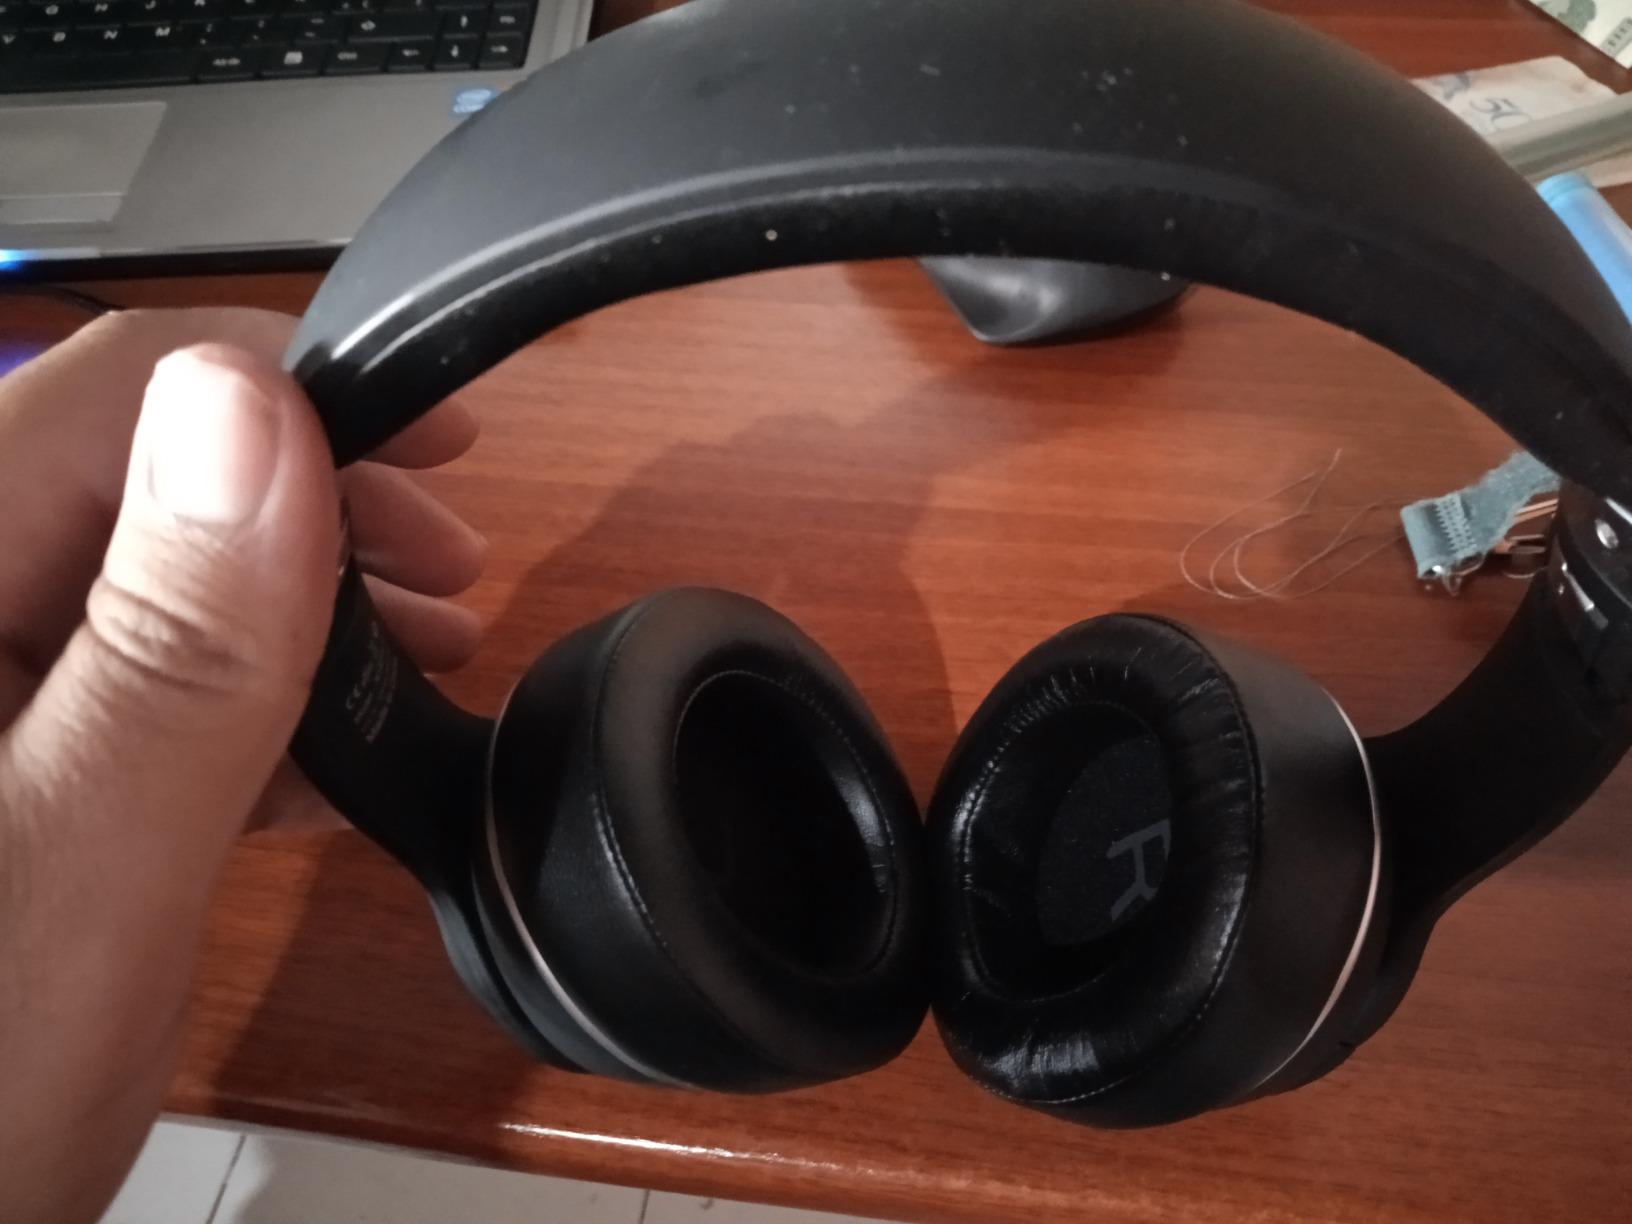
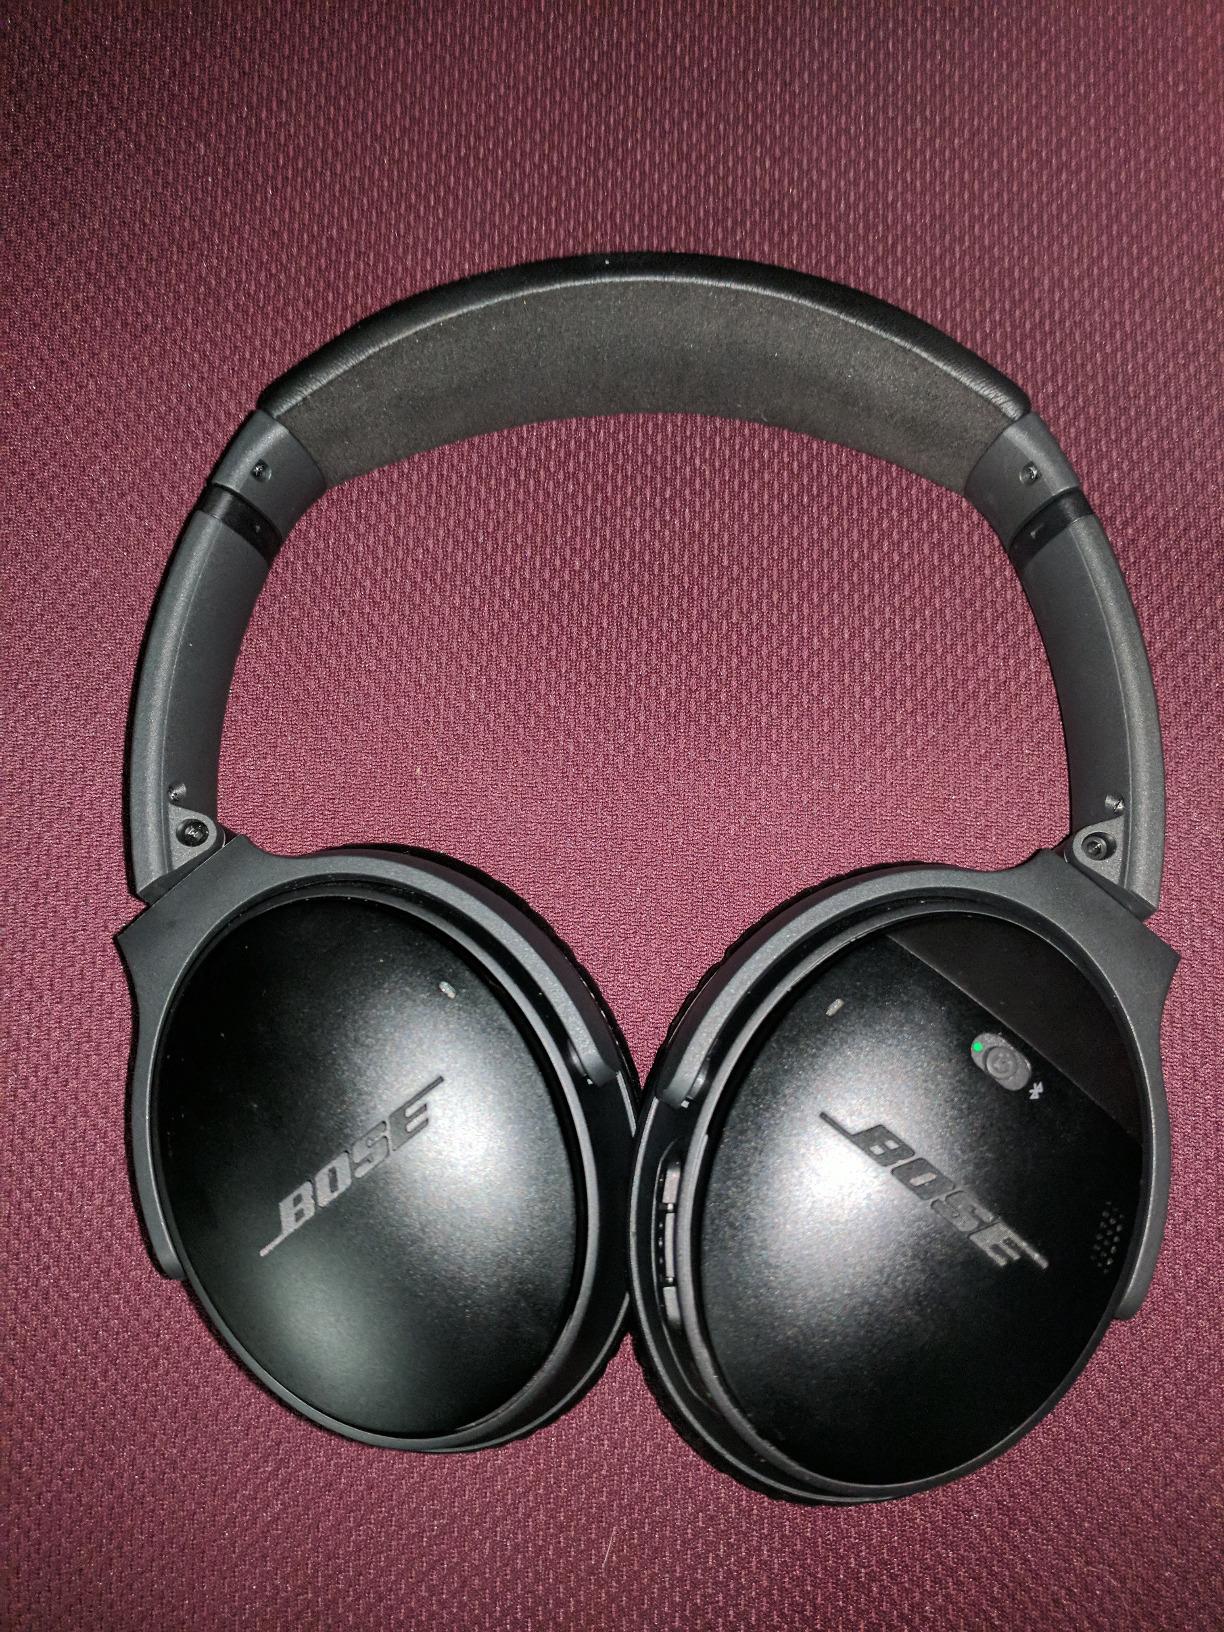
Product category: headphones
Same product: no